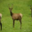
Label: deer